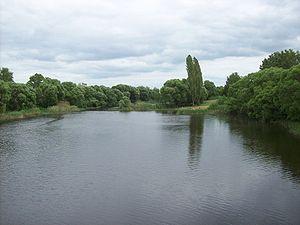
L'Ousman est une rivière, affluent de rive gauche de la Voronej, qui coule dans les oblasts de Voronej et de Lipetsk en Russie.